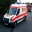
Label: ambulance